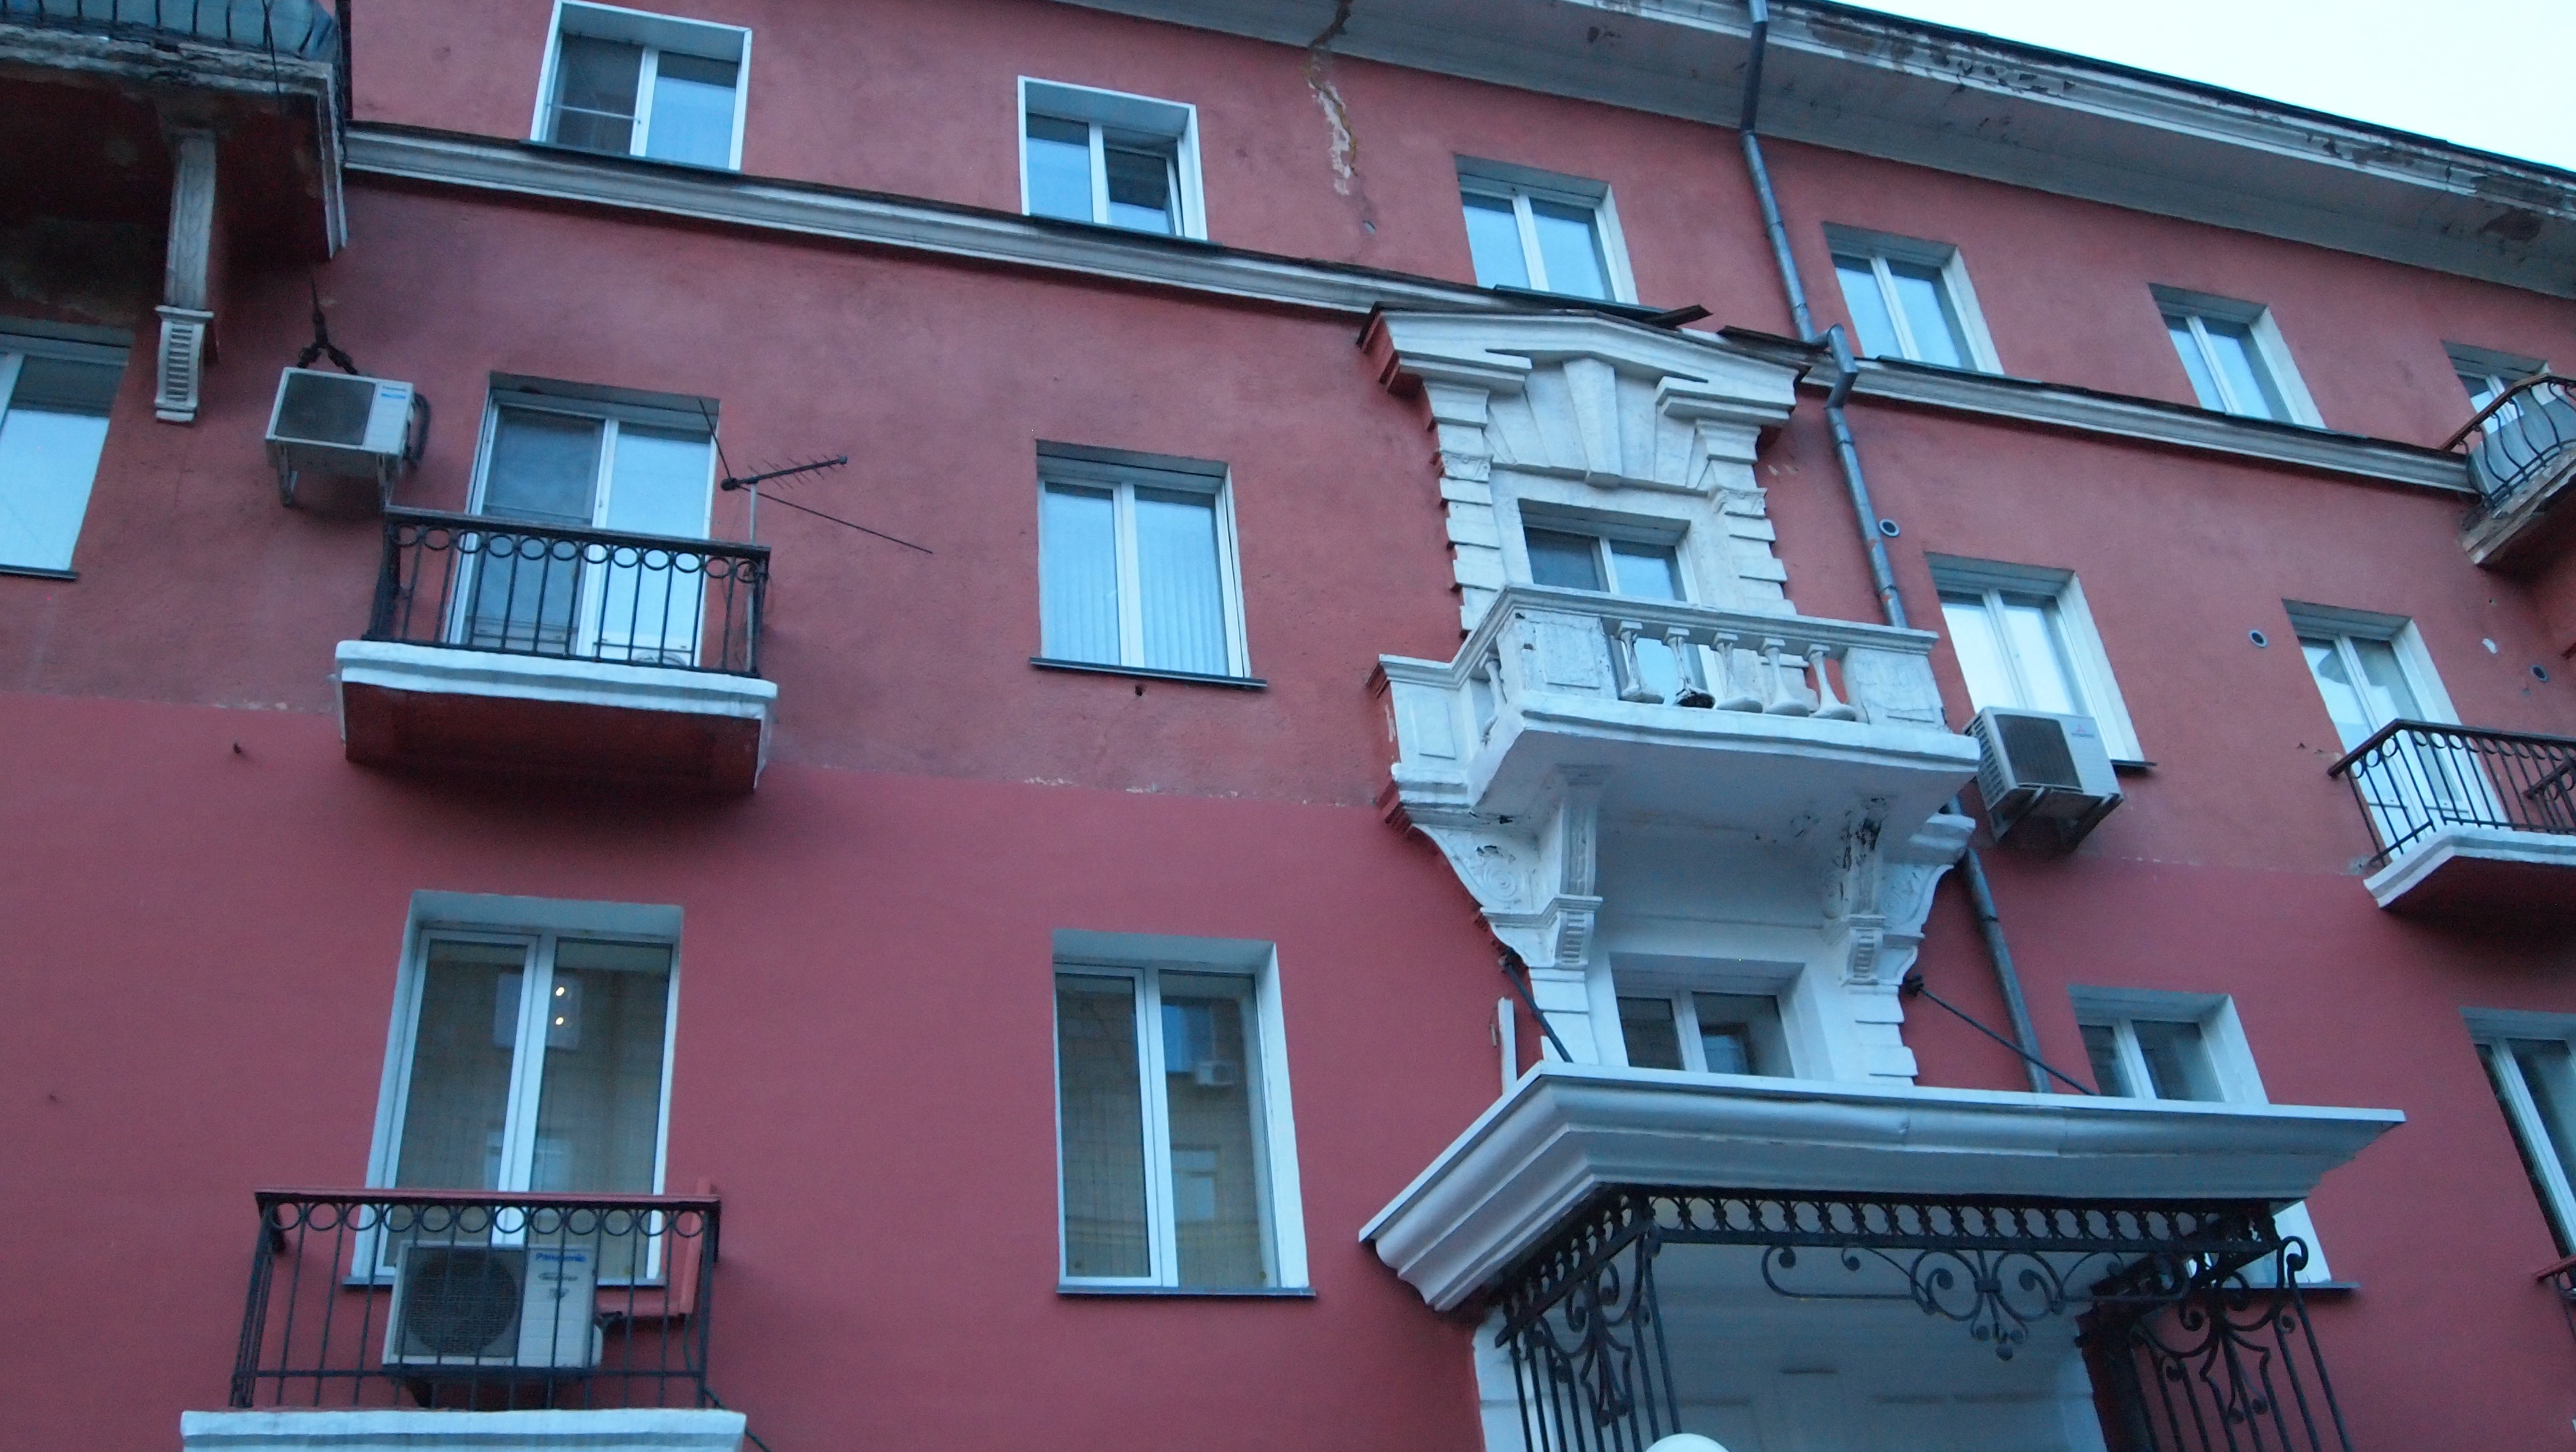
architecture, house, window, building, home, balcony, color, facade, property, apartment, neighbourhood, residential area